Justiciary Buildings, Glasgow

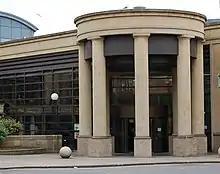
Mart Street entrance, part of the 1997 extension

The building was commissioned to replace the Glasgow Tolbooth at Glasgow Cross as the main municipal and judicial building in Glasgow. It was designed by William Stark in the neoclassical style, built in ashlar stone and was completed in 1814.